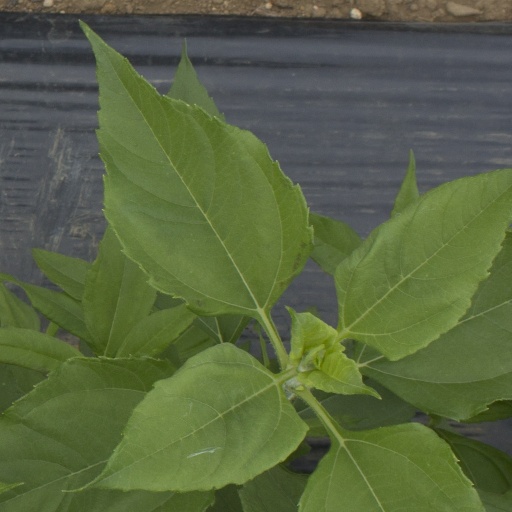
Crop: Jerusalem artichoke